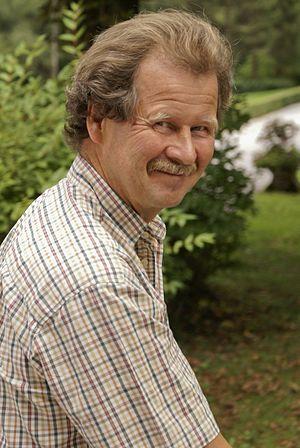
Manfred Nowak, né le 26 juin 1950 en Autriche, est un avocat spécialiste des droits de l'homme. Il a été rapporteur spécial sur la torture de la Commission des droits de l'homme des Nations unies de 2004 à 2010, et fut remplacé par Juan E. Méndez.